The Flash

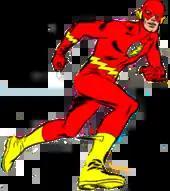
Barry Allen, as depicted during his debut in "Showcase" #4 (September 1956). Art by Carmine Infantino and Joe Kubert.

Barry Allen is an assistant scientist from the Criminal and Forensic Science Division of Central City Police Department. Barry had a reputation for being very slow, deliberate, and frequently late, which frustrated his fiancée, Iris West. One night, as he was preparing to leave work, a freak lightning bolt struck a nearby shelf in his lab and doused him with a cocktail of unnamed chemicals. As a result, Barry found that he could run extremely fast and had matching reflexes. He donned a set of red tights sporting a lightning bolt (reminiscent of the original Fawcett Comics Captain Marvel), dubbed himself the Flash (after his childhood hero, Jay Garrick), and became a crimefighter active in Central City. In his civilian identity, he stores the costume compressed in a special ring via the use of a special gas that could compress cloth fibers to a small fraction of their normal size.